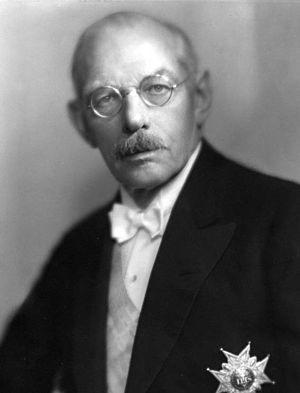
La famille Wallenberg est la famille la plus riche et la plus influente de Suède, renommée pour compter plusieurs banquiers et industriels. Par ses conglomérats, cette dynastie est présente dans la plupart des grands groupes industriels suédois dont: Electrolux, Ericsson, Scania et SKF, ABB, SAS Group, AIK, Atlas Copco.